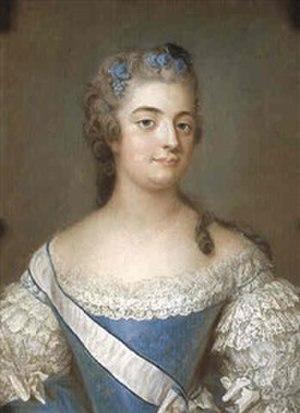
Hedvig Catharina von Fersen, née De la Gardie, ou en français Hedwige-Catherine de La Gardie, est une comtesse suédoise, épouse du comte Fredrik Axel von Fersen et mère du comte de Fersen, célèbre pour sa liaison avec Marie-Antoinette, mère aussi de la comtesse Piper et de la comtesse Klinckowström. Elle est la sœur de la comtesse Eva Ekeblad.